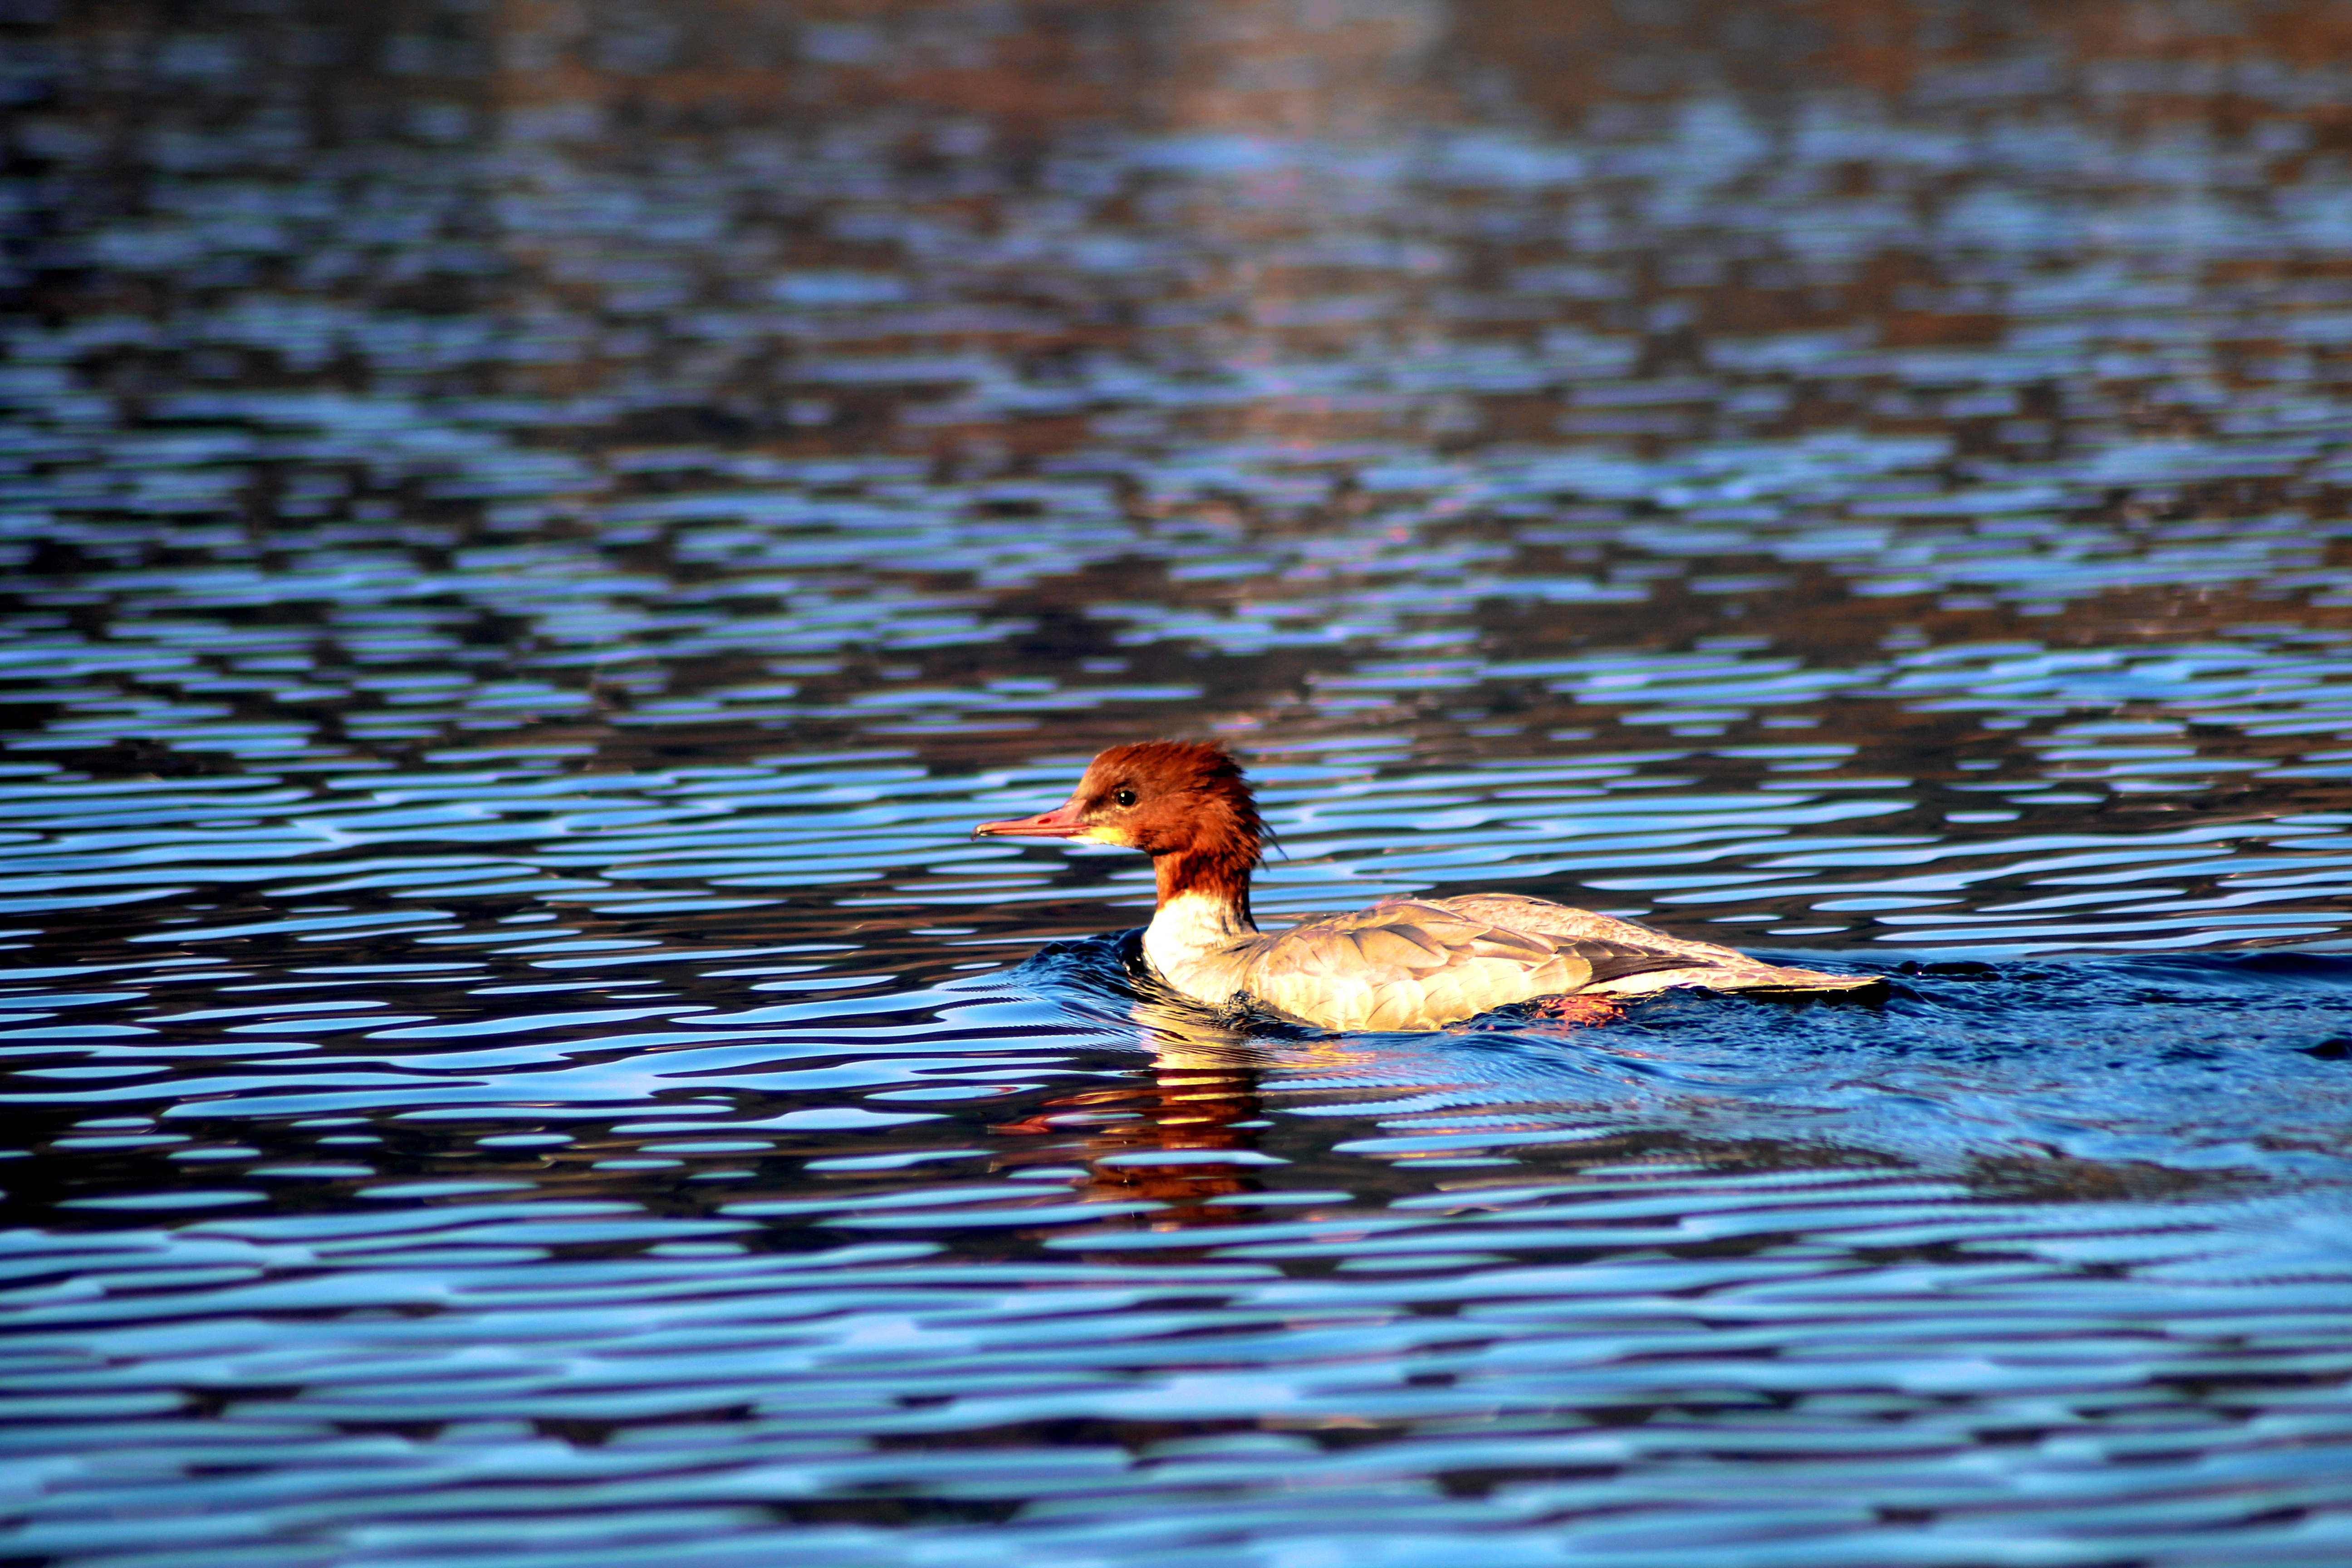
water, nature, bird, wing, cute, wildlife, pet, young, reflection, fluffy, beak, small, child, baby, fauna, family, duck, duckling, vertebrate, waterfowl, unknown, water bird, mallard, cartoon, quack, ducks geese and swans